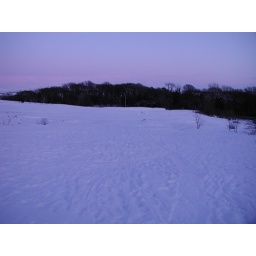
Pink sky over white ground